Children's literature

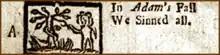
The New England Primer

Hornbooks also appeared in England during this time, teaching children basic information such as the alphabet and the Lord's Prayer. These were brought from England to the American colonies in the mid-seventeenth century.